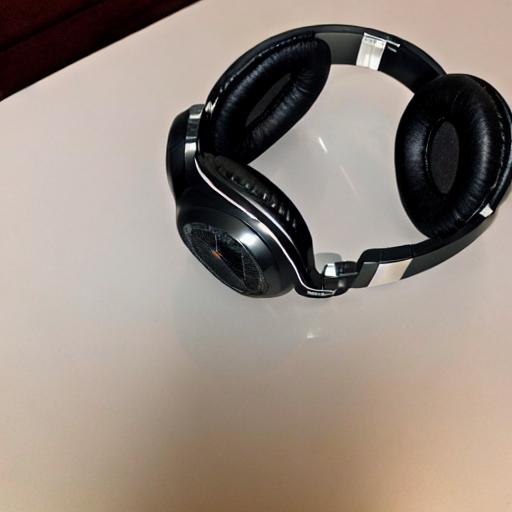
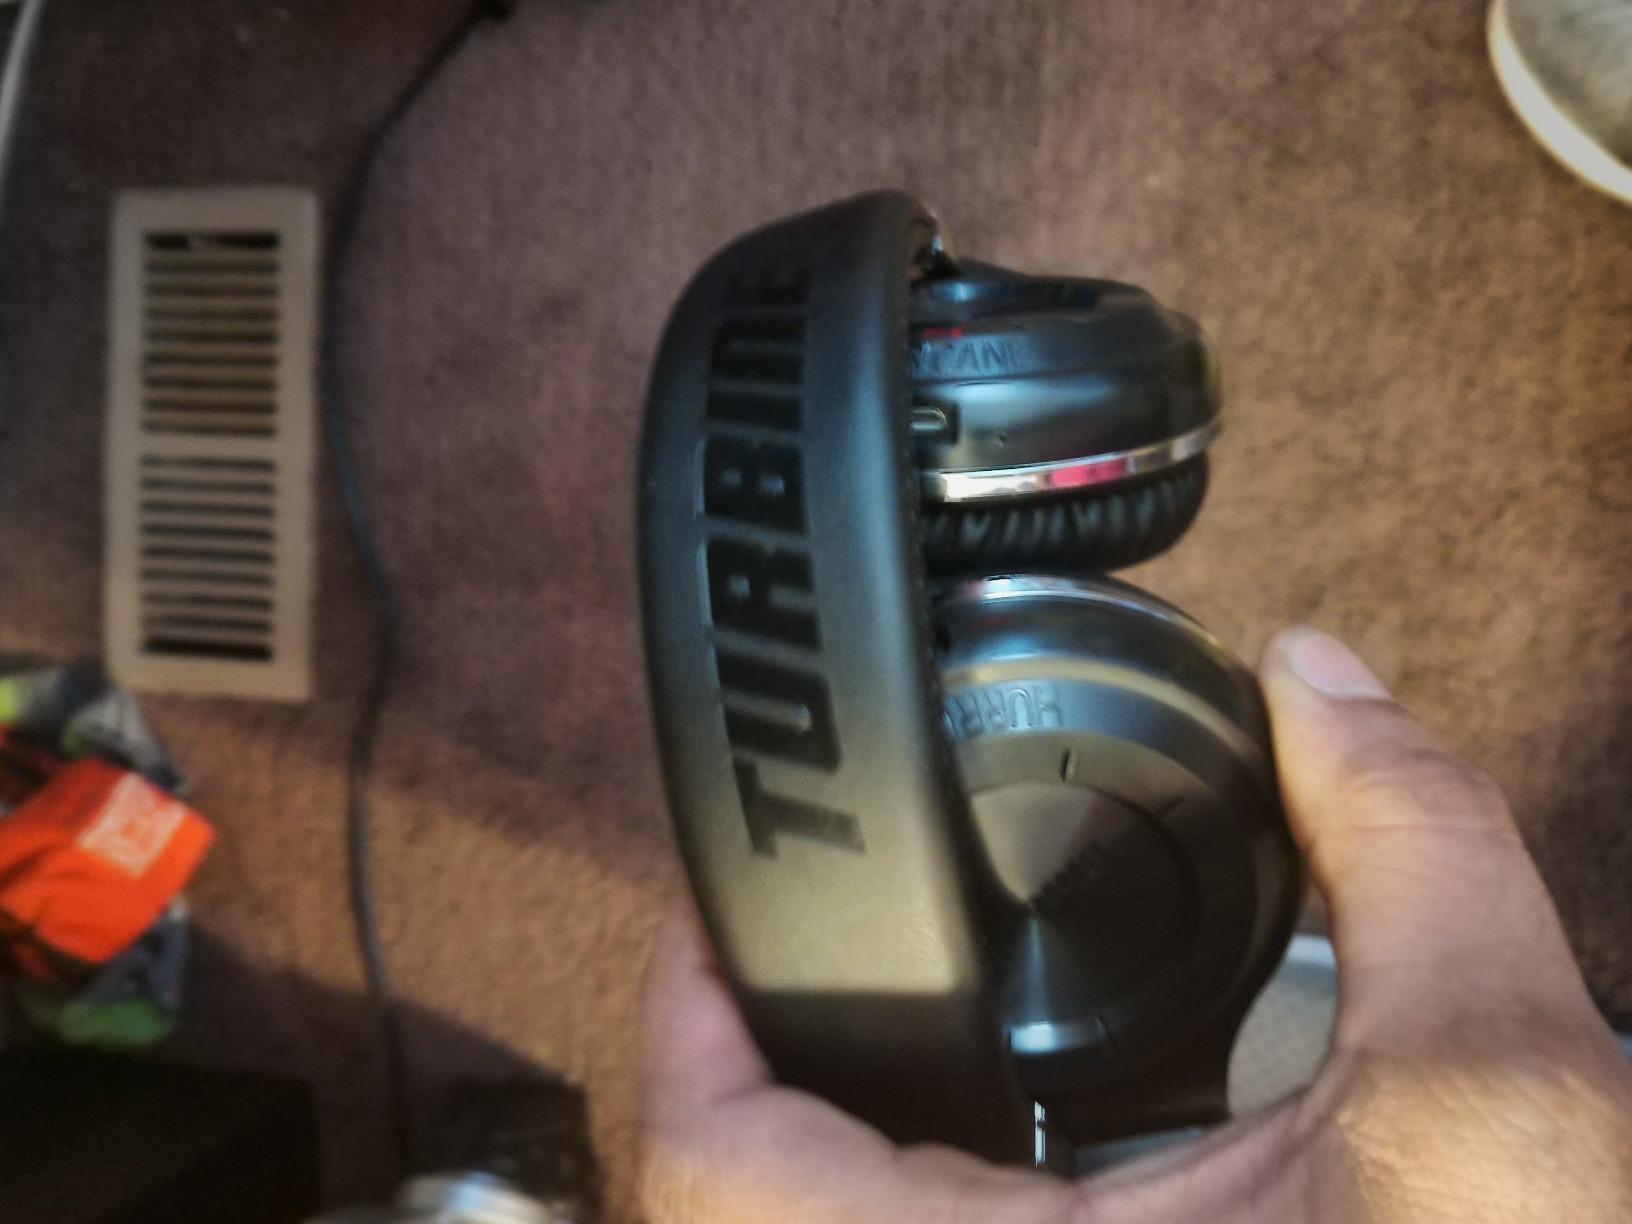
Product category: headphones
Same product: no